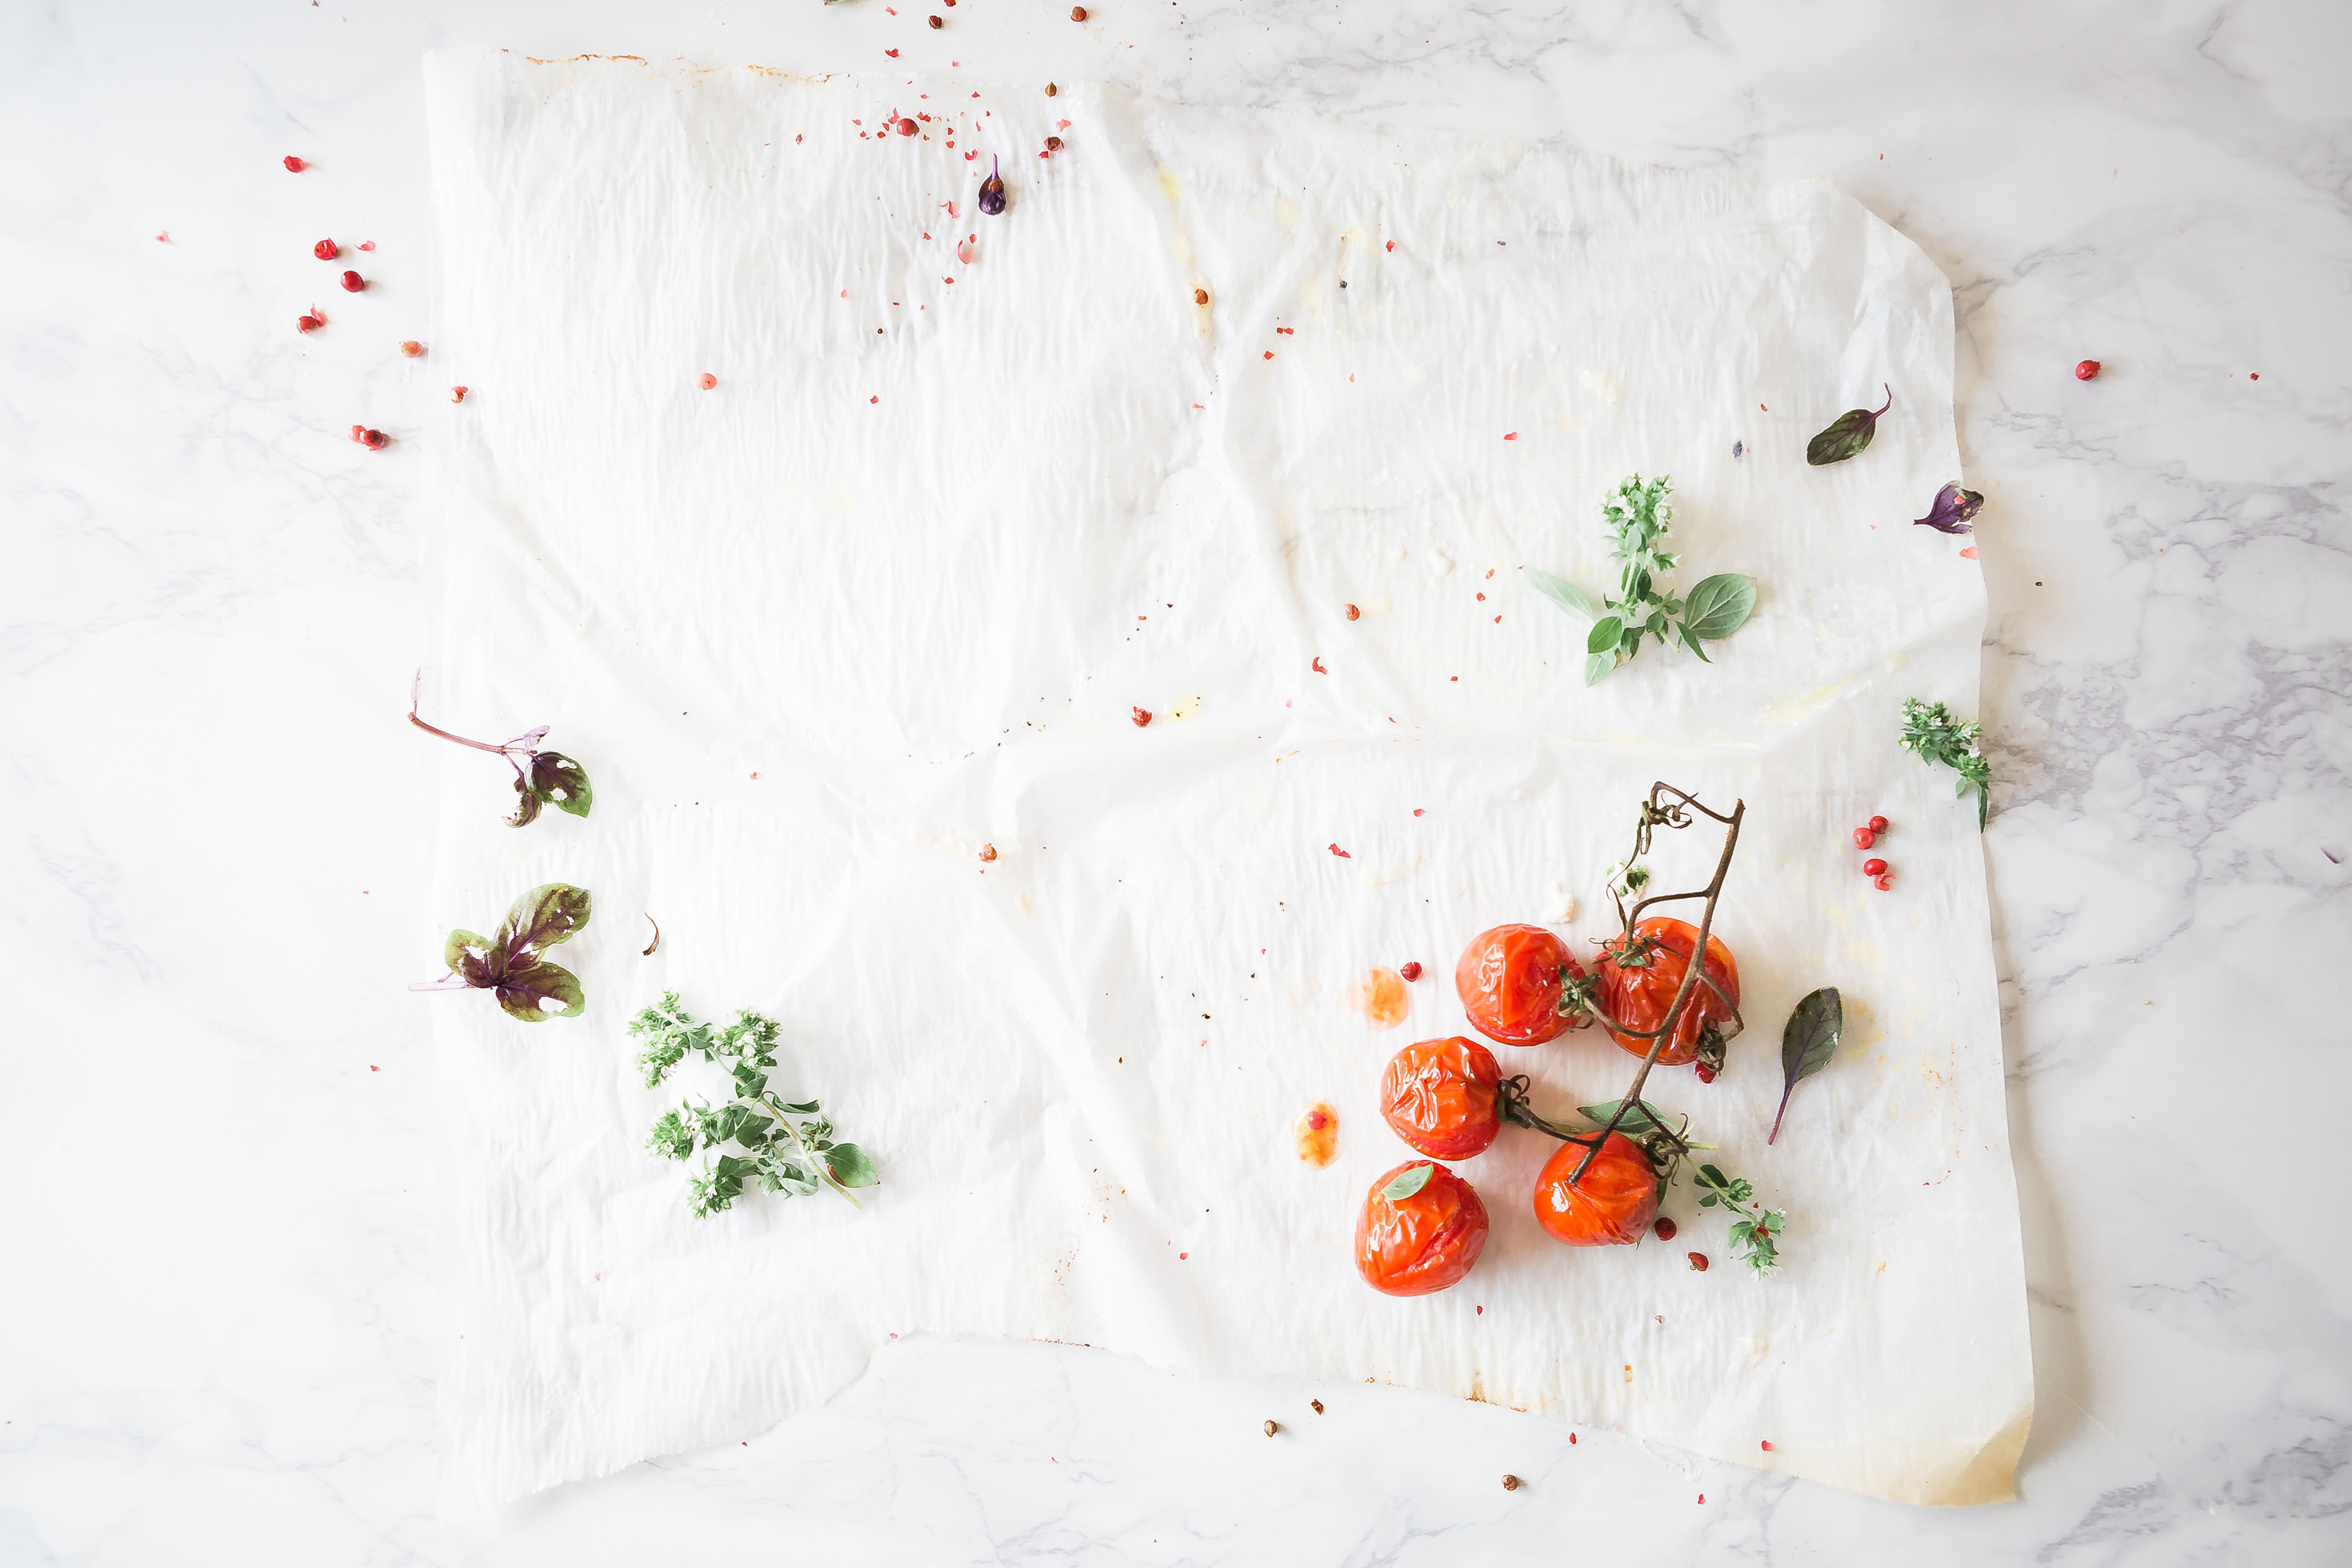
white, red, still life photography, plant, still life, floral design, wildflower, flower, tomato, fruit, rose hip